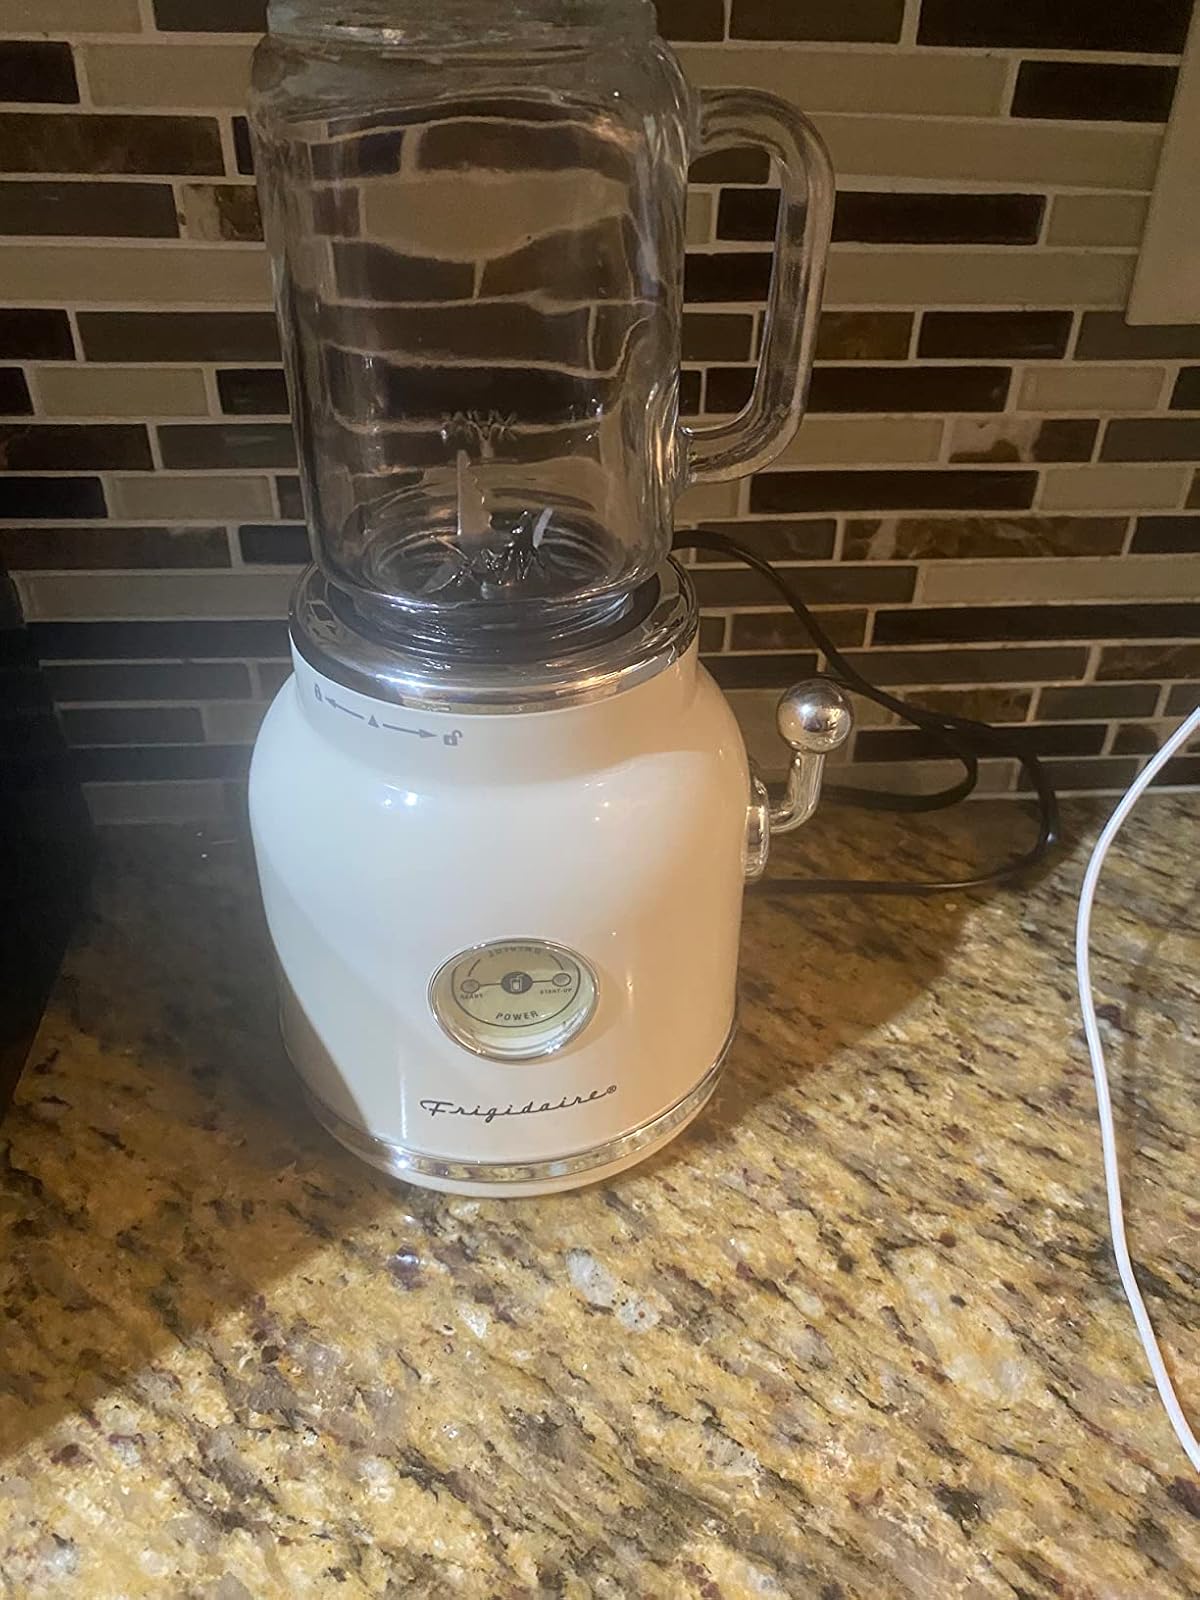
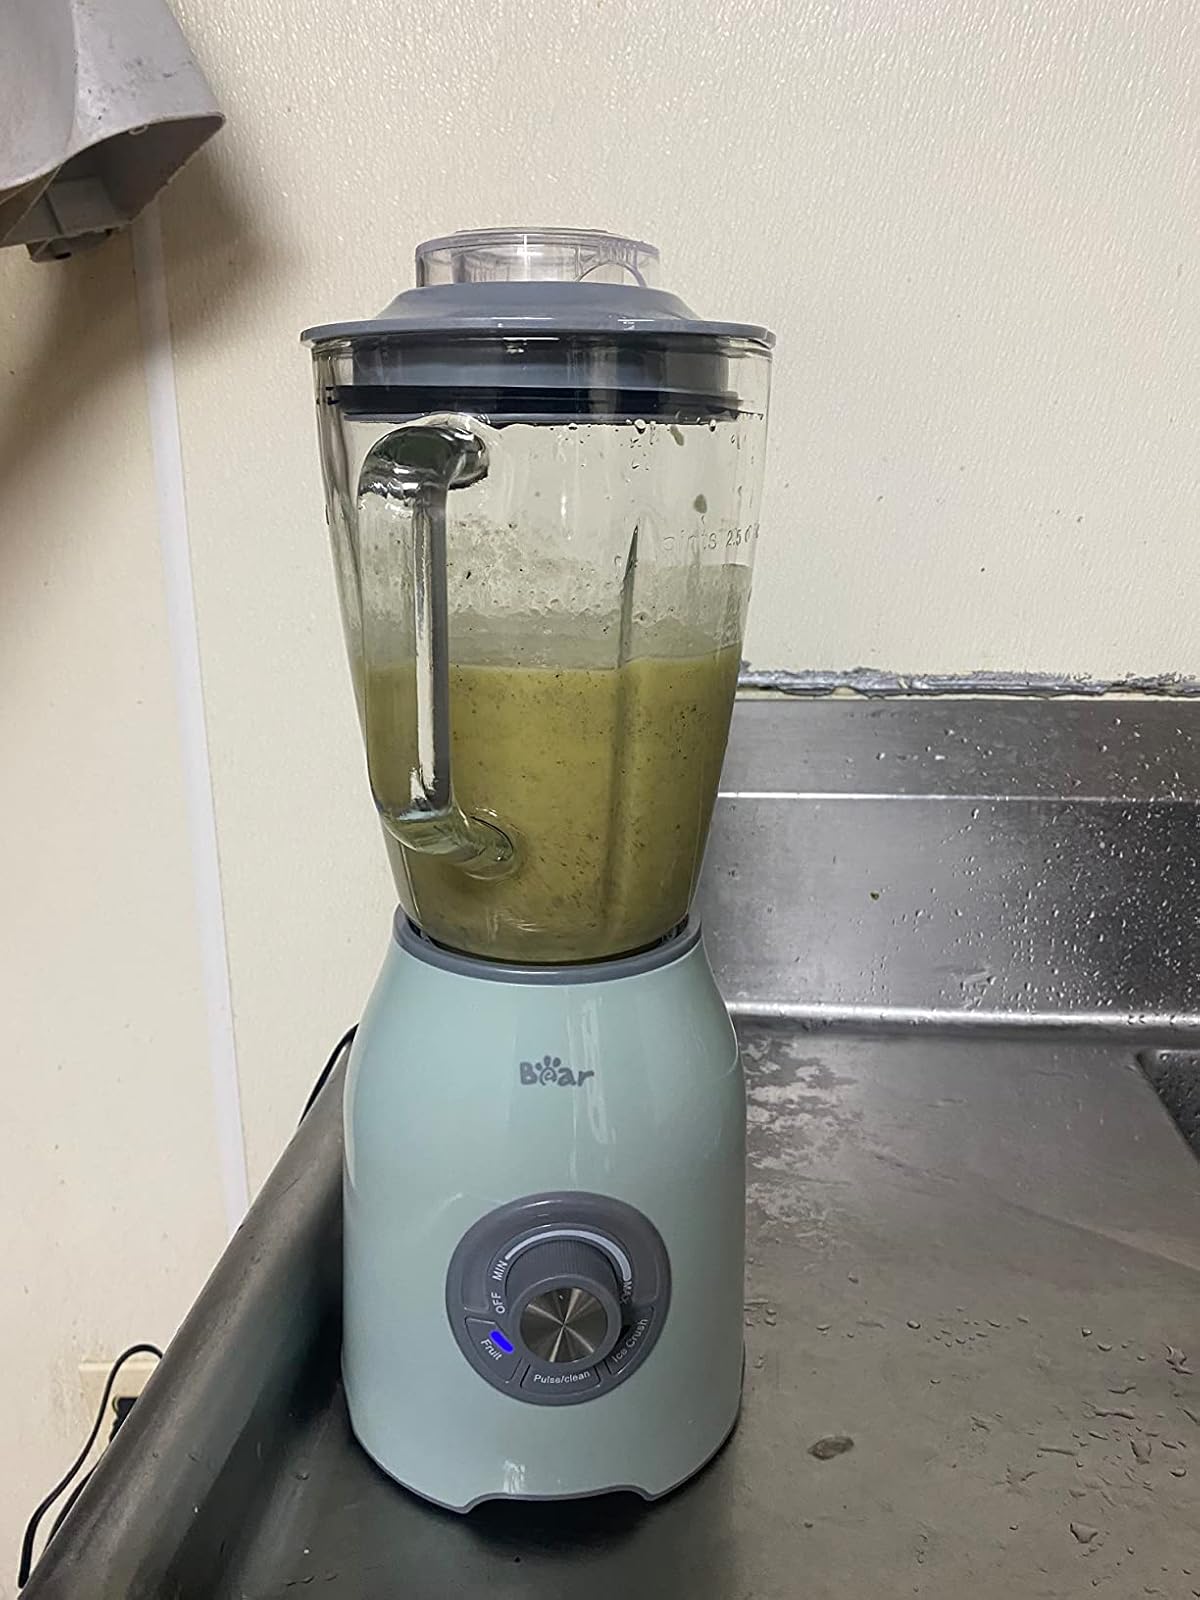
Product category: items_blender
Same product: no